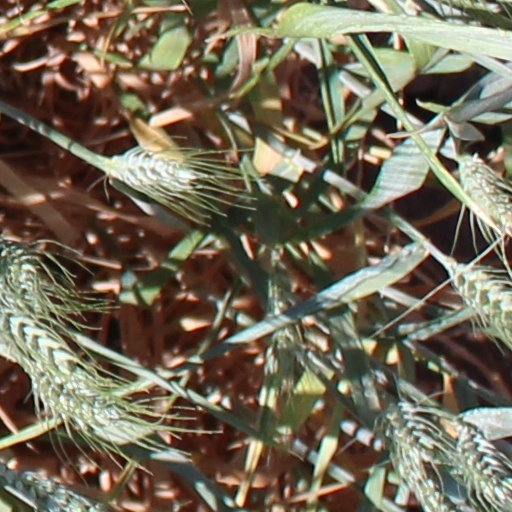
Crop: wheat